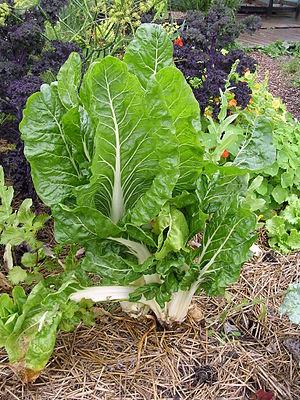
blette ou bette